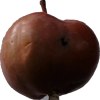
Label: Apple 18